Albert Schäffle

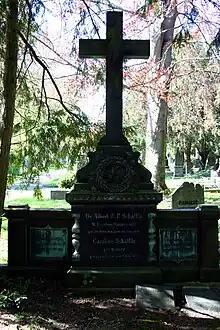

Schäffle's "magnum opus," a treatise called "Bau und Leben des sozialen Körpers" (Construction and Life of the Social Body) was published in four volumes from 1875 to 1878. The work was a grandiose attempt to create a unified system combining the natural and social sciences. Schäffle attempted to show a unity between human social behavior and the biological processes observed by natural science, while retaining a spiritual aspect in the tradition of German idealist philosophy.